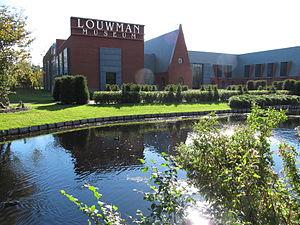
Liste des principaux musées et expositions d'automobiles de collection dans le monde
Le musée Louwman est un musée d'automobiles anciennes et récentes, de voitures hippomobiles, de motocyclettes situé à La Haye aux Pays-Bas à proximité du palais royal de Huis ten Bosch. Les anciens noms du musée furent Musée national de l'Automobile et Collection Louwman.